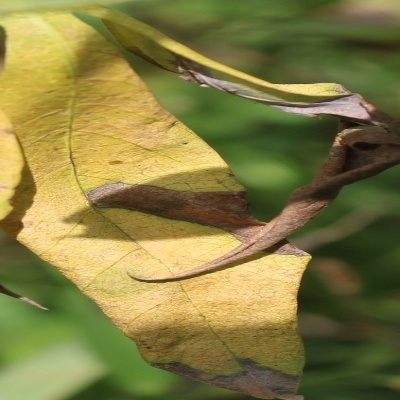
Crop: Cassava
Condition: bacterial blight